St. Petersburgische Zeitung

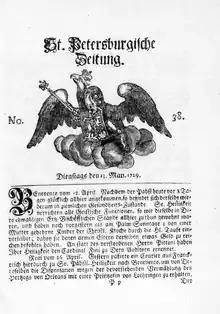
St Petersburgische Zeitung

The "Sankt Petersburgische Zeitung" was the first foreign German language newspaper as well as the second oldest newspaper in Russia. It was started at almost the same time as the first Russian newspaper in 1729. Initially it was a weekly newspaper, and starting in 1831, it was published daily. Until 1874 it was owned by the Russian Academy of Sciences, and thereafter it was transferred to the Ministry for National Education.